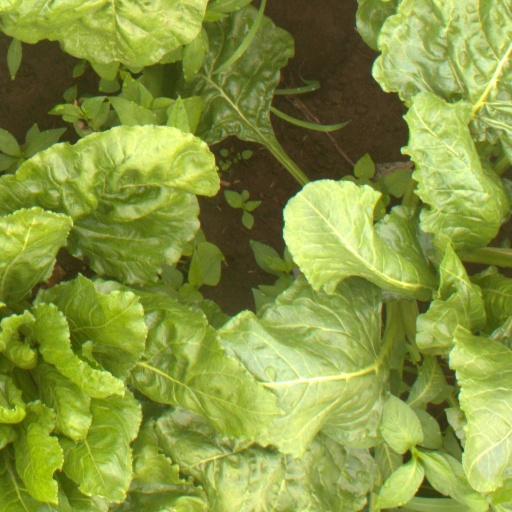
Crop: sugar beet